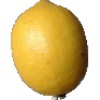
Label: lemon